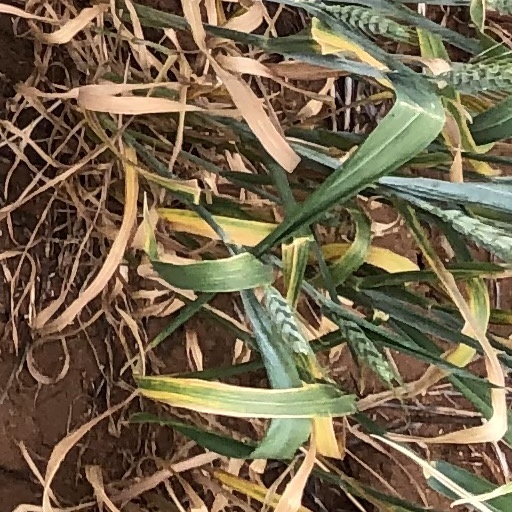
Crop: wheat